Sheriff Hill

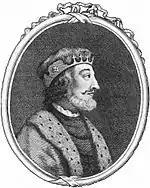
In a black and white engraving in an ovoid frame, a late middle-aged man faces right. He wears a regal tunic over a dark shirt. His bushy, neck-length hair is greying, and he has a grey beard with a black moustache and prominent eyebrows. On his head he wears a slim crown.

Until the 19th century, Sheriff Hill was part of Gateshead Fell, a "windswept, barren and treacherous heath" that took its name from the town of Gateshead and the fell or common land contiguous with it. In 1068, Malcolm III of Scotland marched across the Scottish border to challenge the authority of William the Conqueror. Malcolm, accompanied by native insurgents and foreign supporters, was met by William's men in the area of Sheriff Hill and was decisively beaten. In the 13th century, a road through Gateshead Fell became the main trade route between Durham and Newcastle and as its importance grew, two public housesthe Old Cannon and The Three Tuns, were built along with a small number of houses.